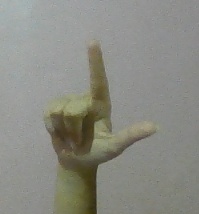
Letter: laam